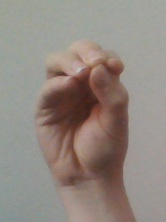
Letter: ha